Simpson Barracks, Northamptonshire

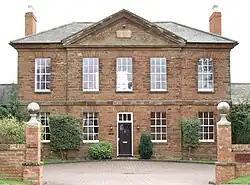
Simpson Barracks

Simpson Barracks (formerly Quebec Barracks) is a former military installation at Wootton in Northamptonshire, England.